Roman Catholic Diocese of Green Bay

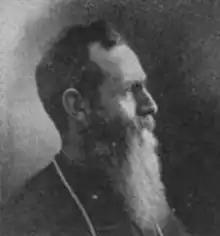
Bishop Fox (pre-1915)

Pius X named Monsignor Joseph Fox of Green Bay as its next bishop in 1904. Fox was the first native-born priest from the diocese to become its bishop. During his tenure, Fox built a new episcopal residence, which later became the diocesan chancery and displayed a strong interest in education and advancing the parochial school system.